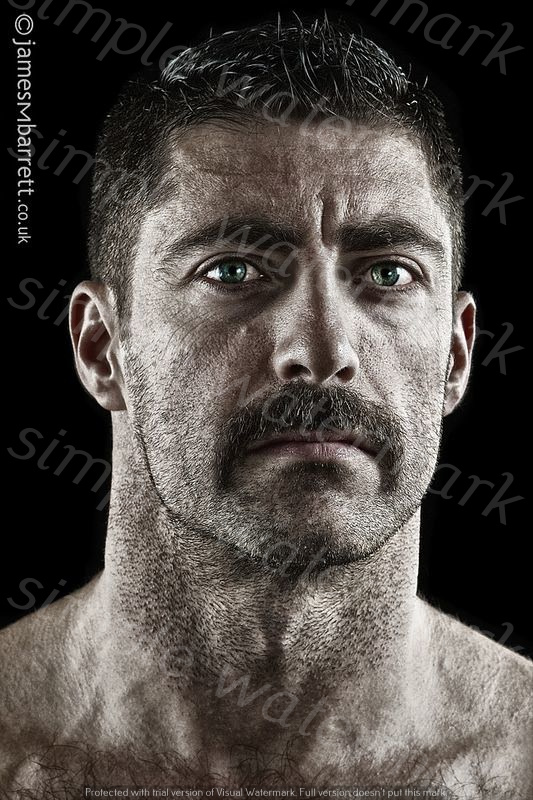
Label: Watermark